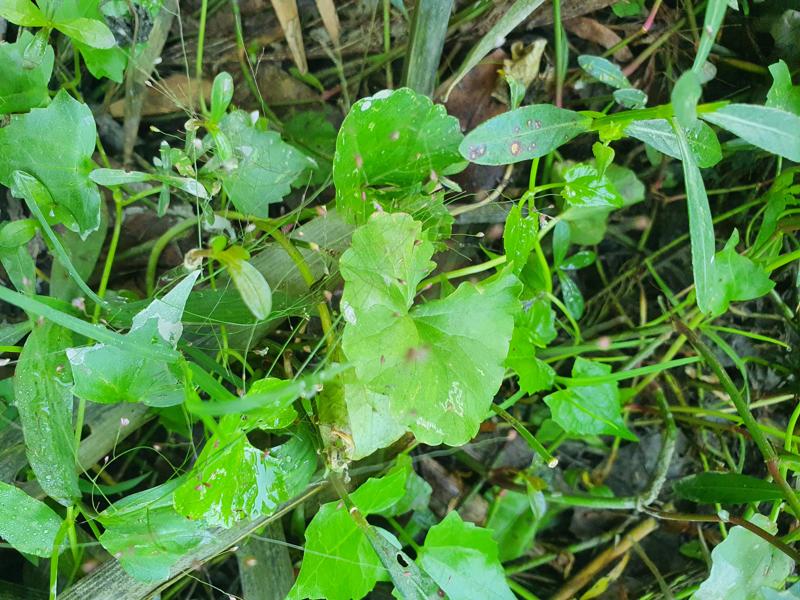
Weed species: Centella asiatica